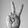
ASL letter: V